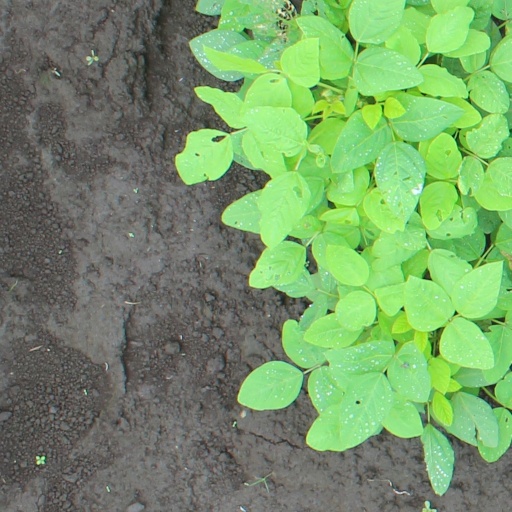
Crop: soybean